Deduru Oya Dam

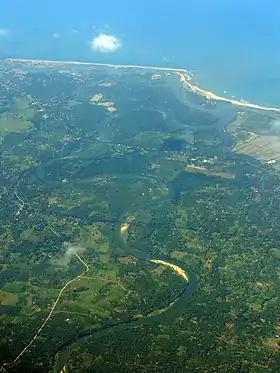
The mouth of Deduru Oya, approximately 80km downstream of the dam.

Site studies and design of the dam was done by engineers from the Ministry of Irrigation. The dam, which measures approximately wide, creates the Deduru Oya Reservoir, which has a capacity of . Water from the reservoir is used to irrigate approximately of farmland, while also powering a hydroelectric power station, operated by the Ministry of Power and Energy.